Question: Please indicate a possible affordance area of baseball bat that can be used for swinging
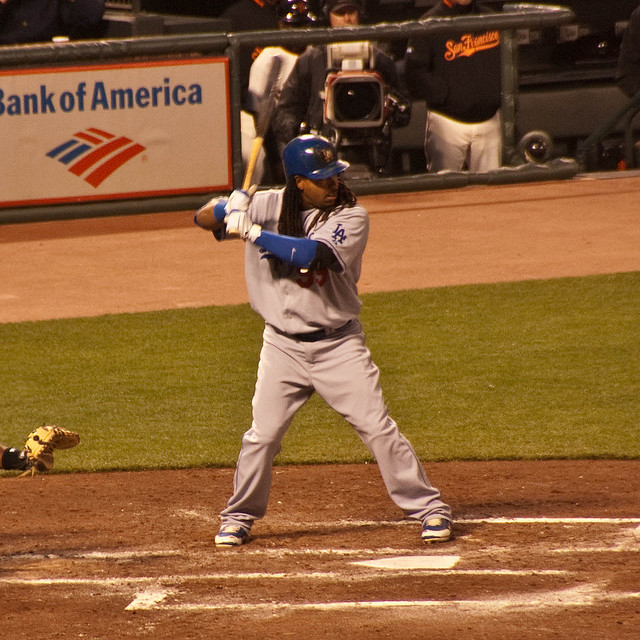
Answer: [217.017, 126.593, 268.257, 243.14]